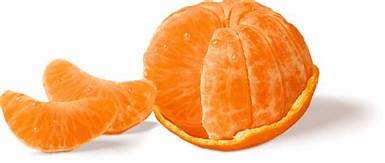
Label: mandarine